Gherman Titov

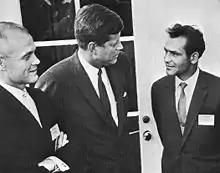
Titov (right) appears with U.S. President John F. Kennedy and American astronaut John Glenn, 1962

Though he had been suffering from space sickness during his orbit, Titov celebrated upon landing. His celebration is described as "a fit of euphoria" after landing, and on his return flight to Kubishev for debriefing, he alarmed the medical staff by opening and downing a beer, in complete violation of the rules.